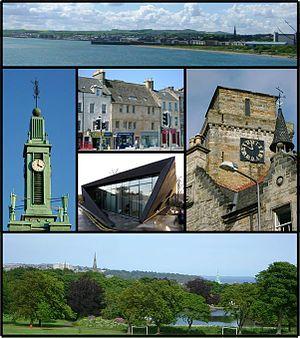
Kirkcaldy est une ville d'Écosse, située dans le council area et région de lieutenance du Fife, dont elle constitue la plus grande agglomération. De 1975 à 1996, elle était la capitale administrative du district de Kirkcaldy, au sein de la région du Fife. Elle se situe sur la rive nord du Firth of Forth. En 2001, sa population était de 46 912 habitants.